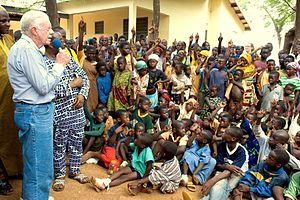
La dracunculose, autrefois filariose de Médine, est une maladie parasitaire causée par un ver parasite appelé communément ver de Guinée, ou Dracunculus medinensis. Elle fait partie des maladies tropicales négligées.